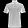
Label: T - shirt / top